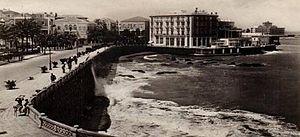
L'Hôtel St. Georges de Beyrouth, au Liban, est un bâtiment historique construit à la fin des années 1920. L'architecte parisien Auguste Perret est venu à Beyrouth pour concevoir le bâtiment avec Antoine Tabet.
L'Hôtel St. Georges de Beyrouth, au Liban, est un bâtiment historique construit à la fin des années 1920. L'architecte parisien Auguste Perret est venu à Beyrouth pour concevoir le bâtiment avec Antoine Tabet.
Nelly Marez-Darley née à Valenciennes le 1ᵉʳ août 1906 et morte à Paris le 16 avril 2001 est une artiste peintre française.
Nelly Marez-Darley née à Valenciennes le 1ᵉʳ août 1906 et morte à Paris le 16 avril 2001 est une artiste peintre française.